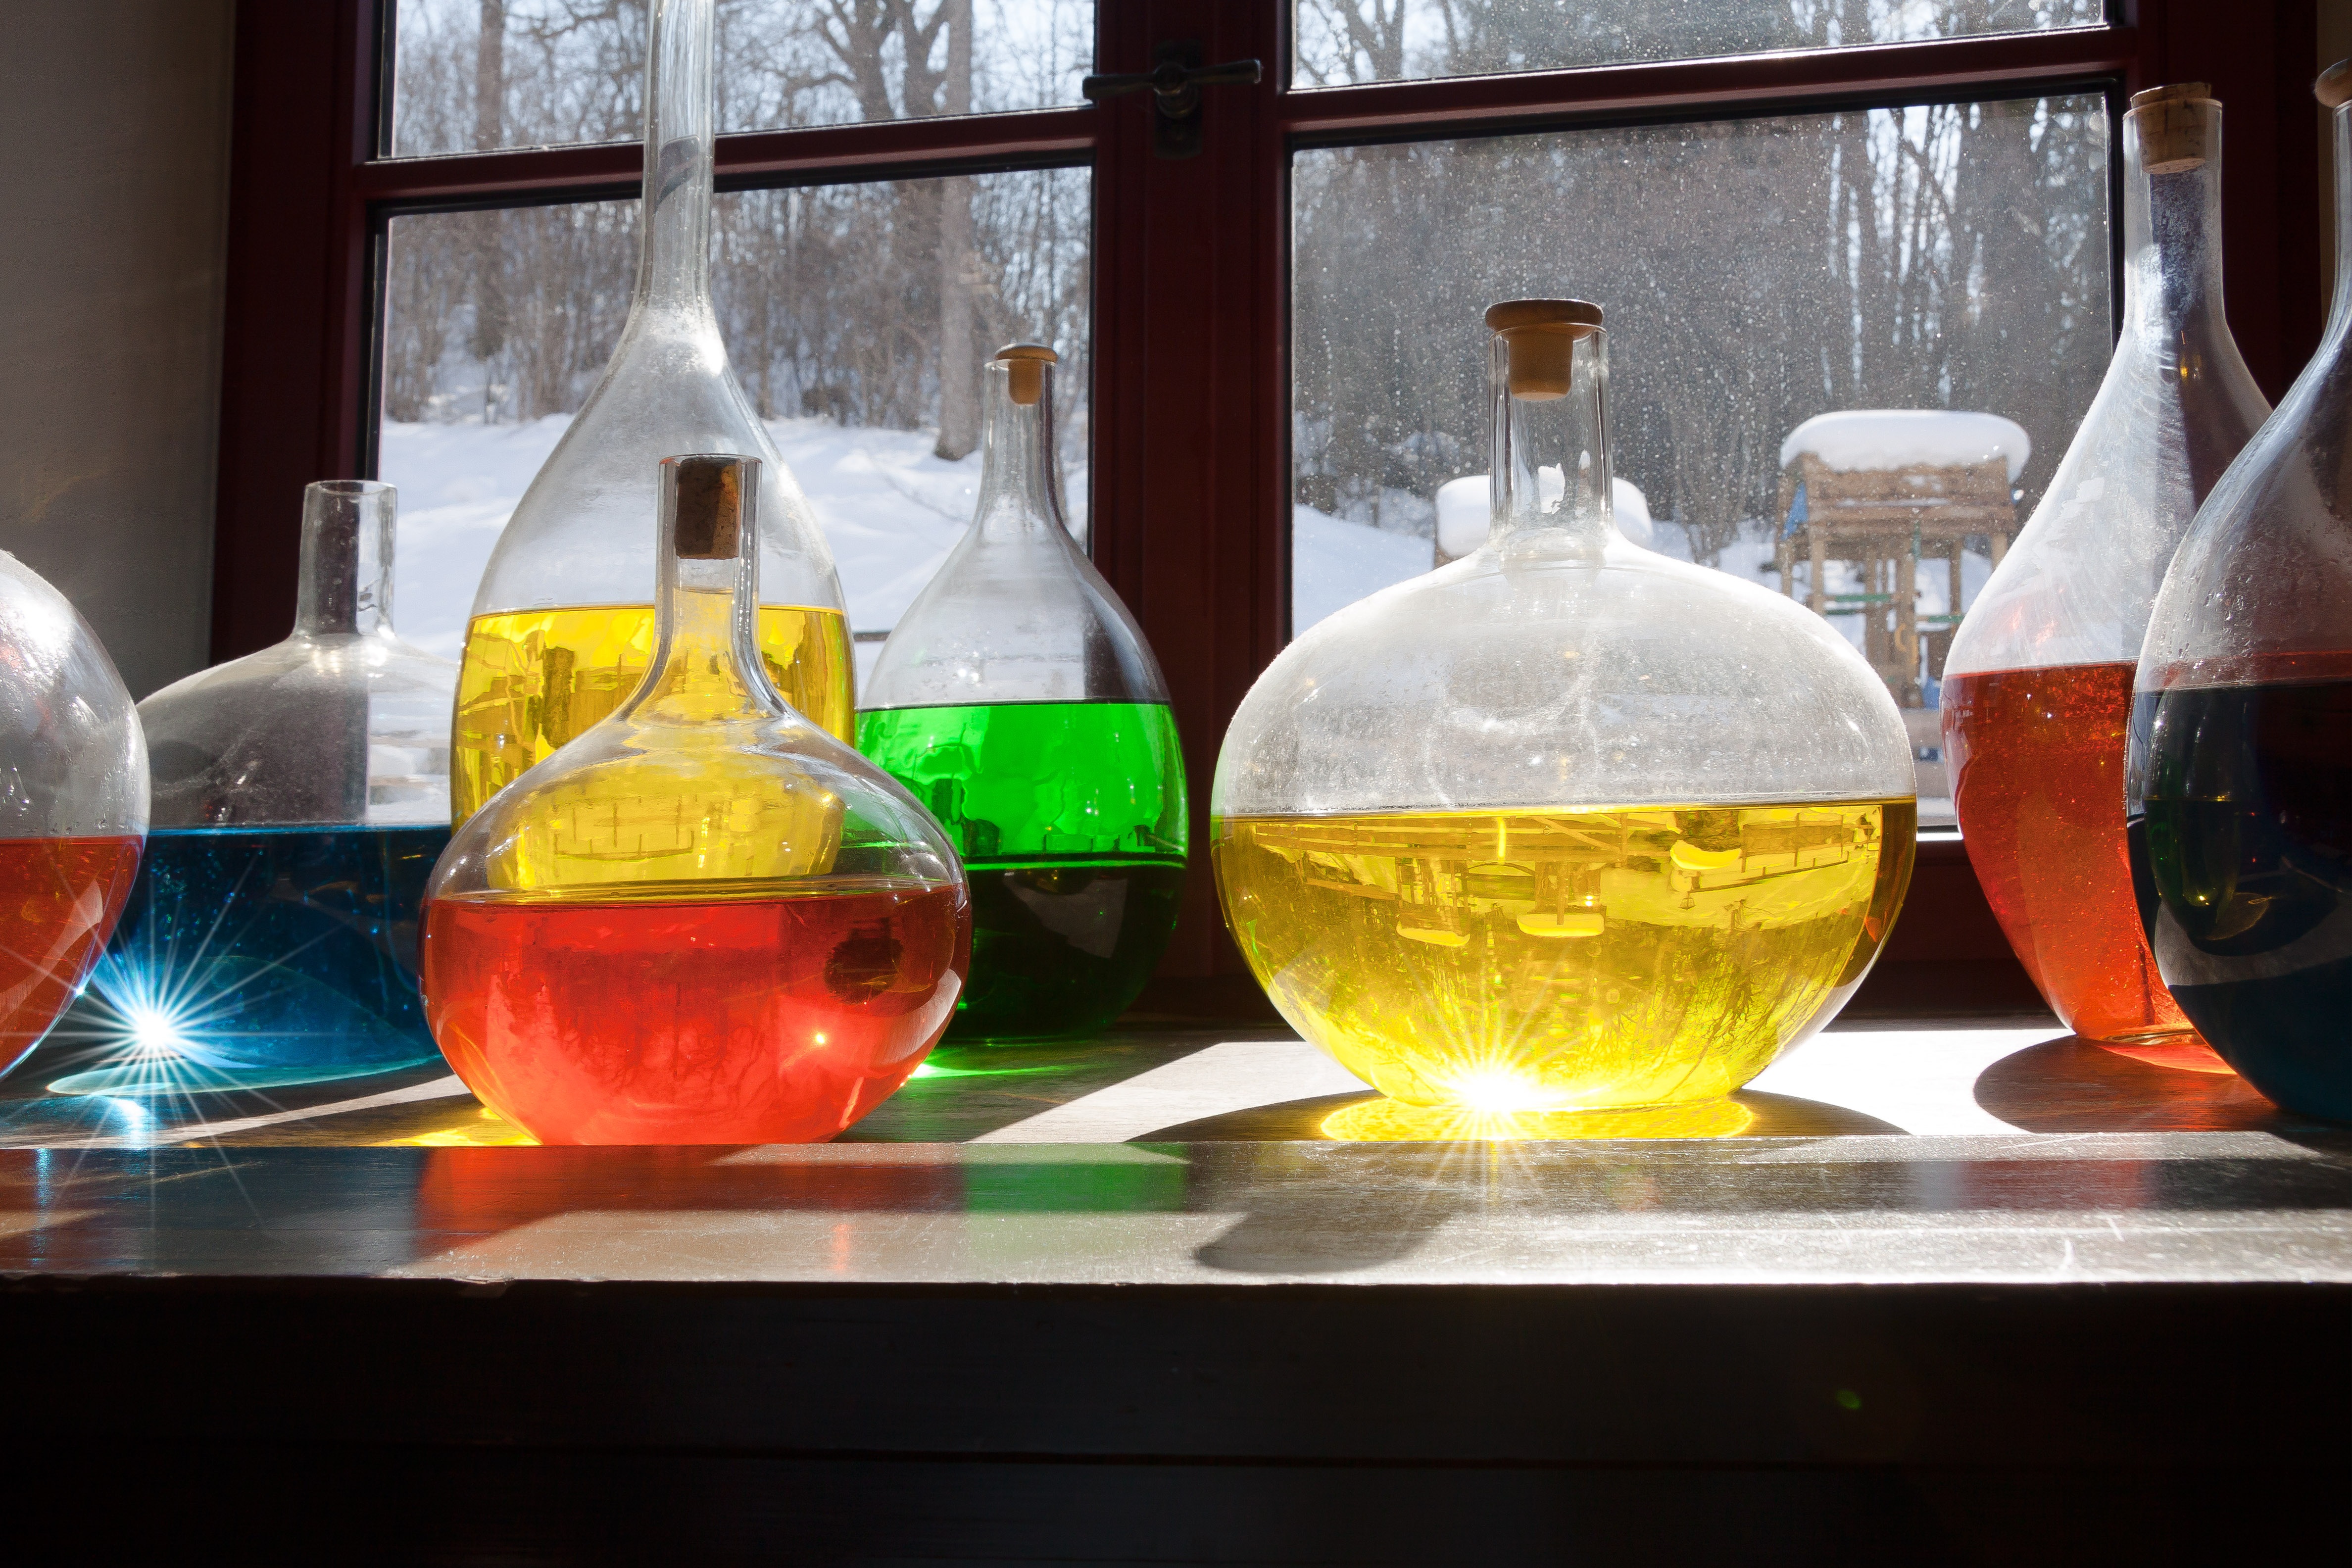
liquid, light, window, glass, restaurant, decoration, orange, green, reflection, red, color, drink, blue, colorful, yellow, transparent, glasses, liqueur, distilled beverage